Griffith College Dublin

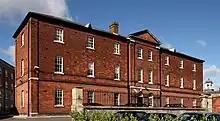
Wellington Building

The college was established in 1974 by Diarmuid Hegarty and incorporated in 1978 as "Business and Accounting Training (BAT)". Originally located on Morehampton Road, in 1991, Business and Accounting College moved from Milltown Park, Ranelagh, to the Griffith Barracks site and changed its name to Griffith College Dublin. In 1979, Griffith College was designated as an institution under the Irish Government's National Council for Educational Awards (NCEA) Act.